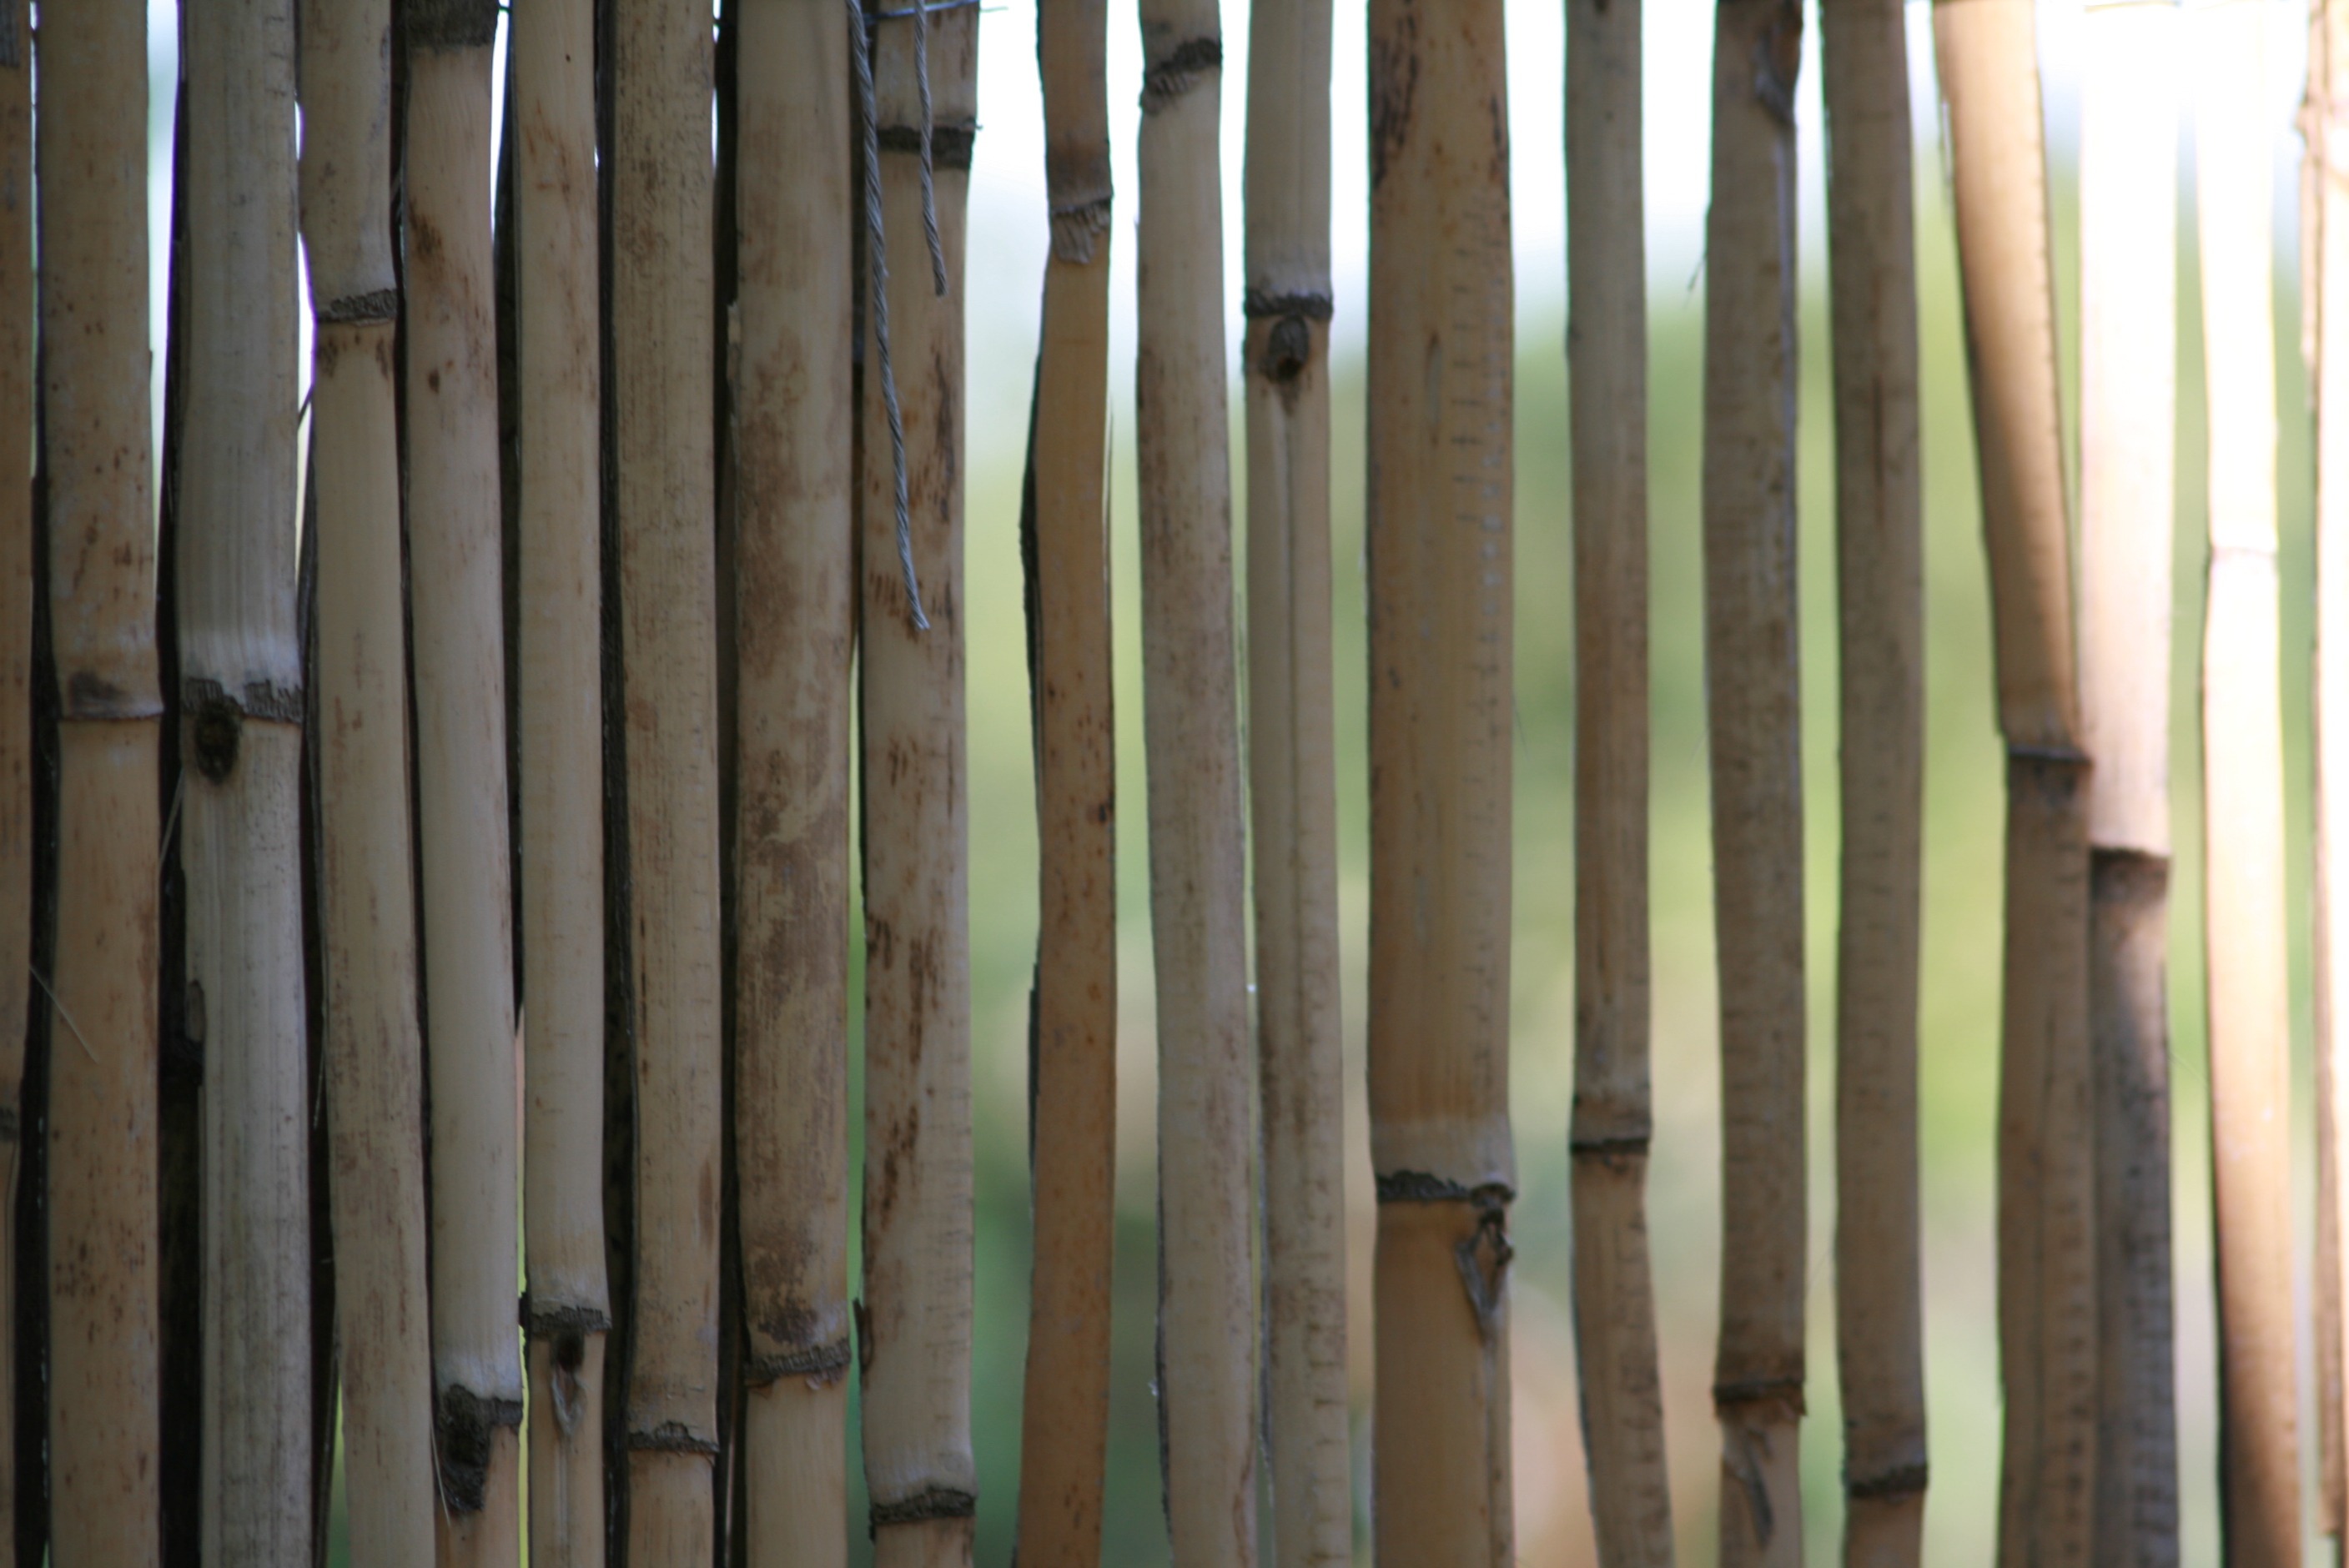
fence, wood, floor, curtain, interior design, bamboo, halme, bamboo greenhouse, yellow bamboo, baluster, outdoor structure